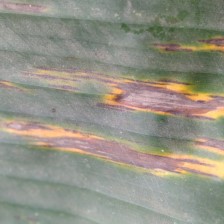
Label: sigatoka